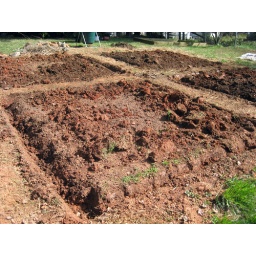
Here we have dug a trench around each garden bed into which we will lay the wooden garden beds.